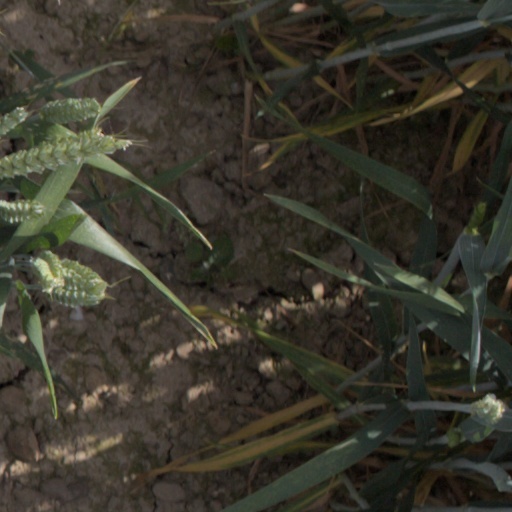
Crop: wheat